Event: Hurricane Matthew
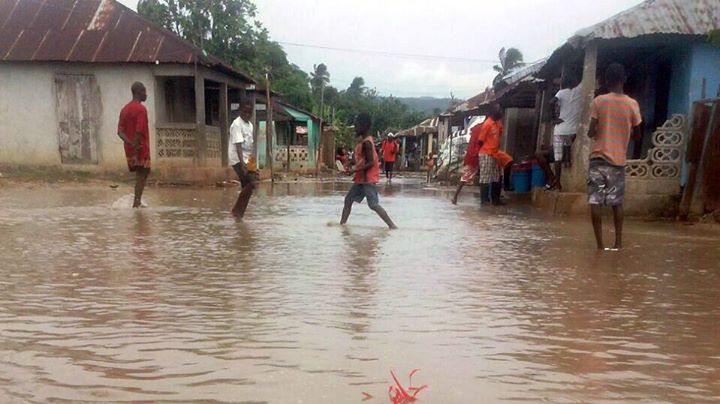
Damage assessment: damage